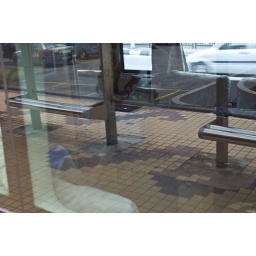
This bus had a desk in the lower deck.